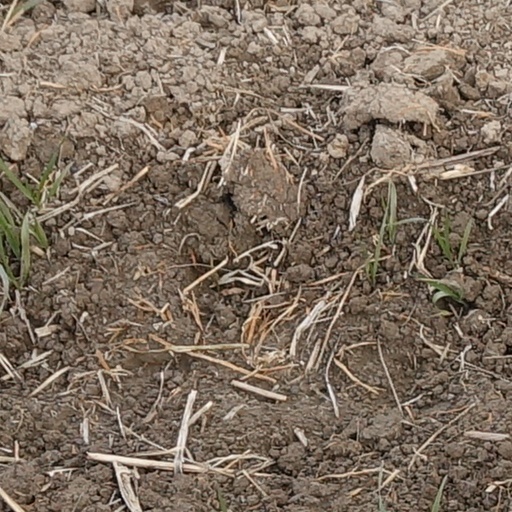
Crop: wheat